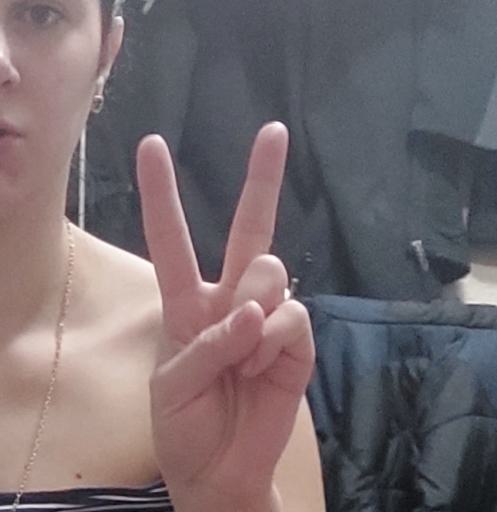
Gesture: peace